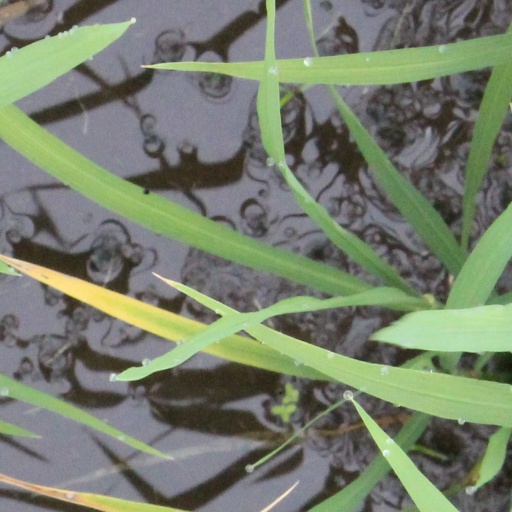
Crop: rice